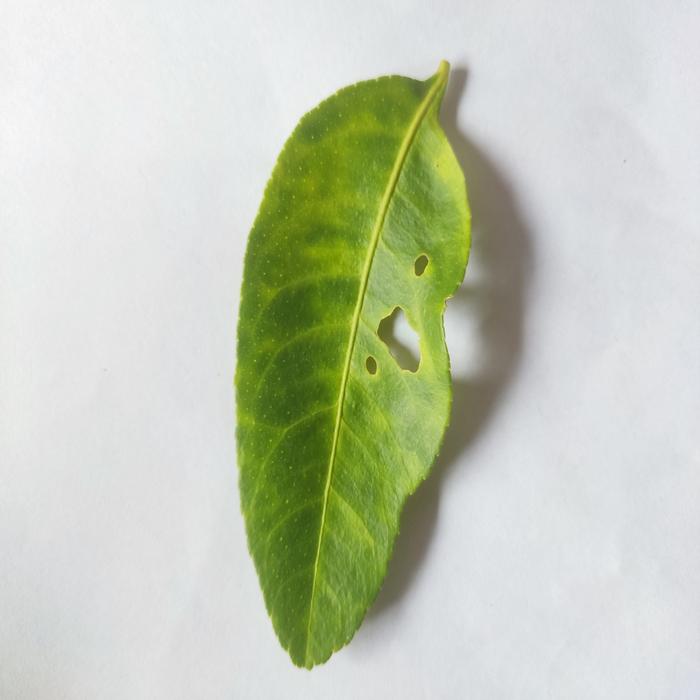
Crop: Lemon
Leaf condition: Citrus